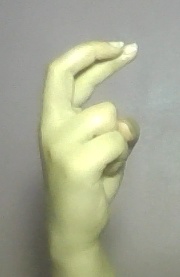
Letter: zay